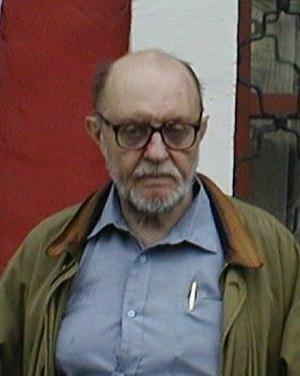
Boris Andreïevitch Ouspenski est un philologue, sémioticien et mythographe russe.